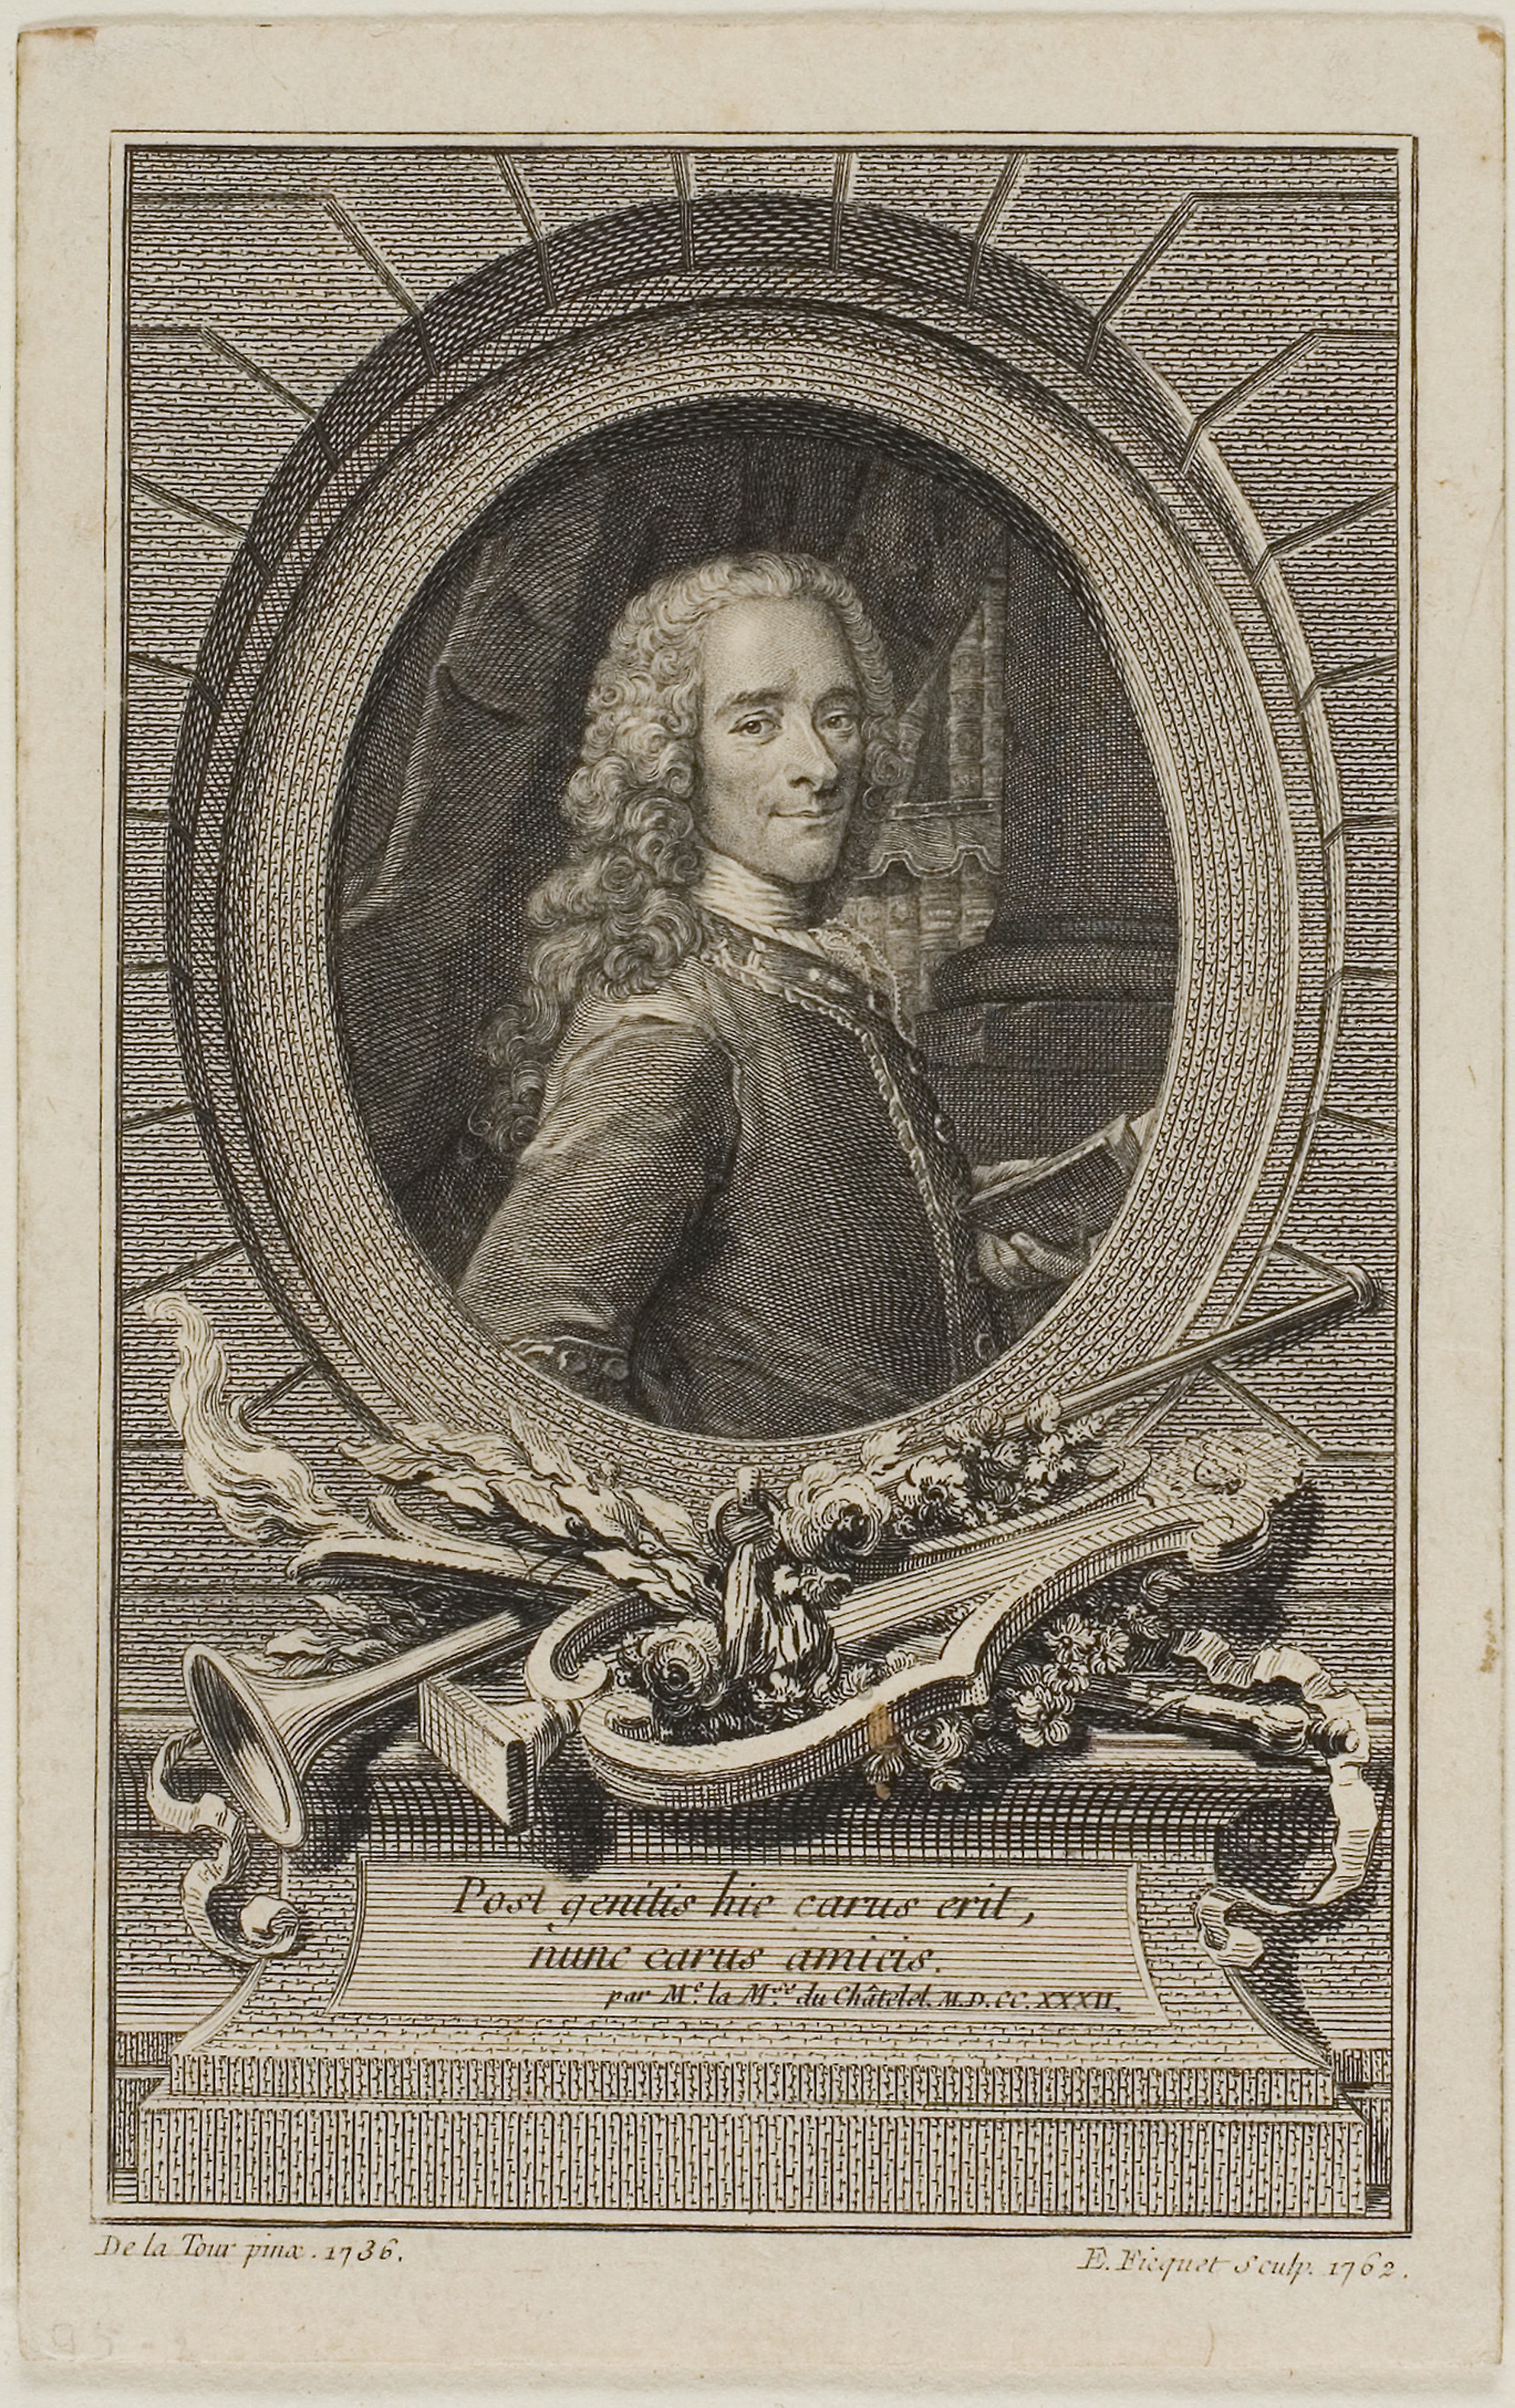
history, picture frame, stone carving, art, ancient history, religion, portrait, stock photography, paper, antique